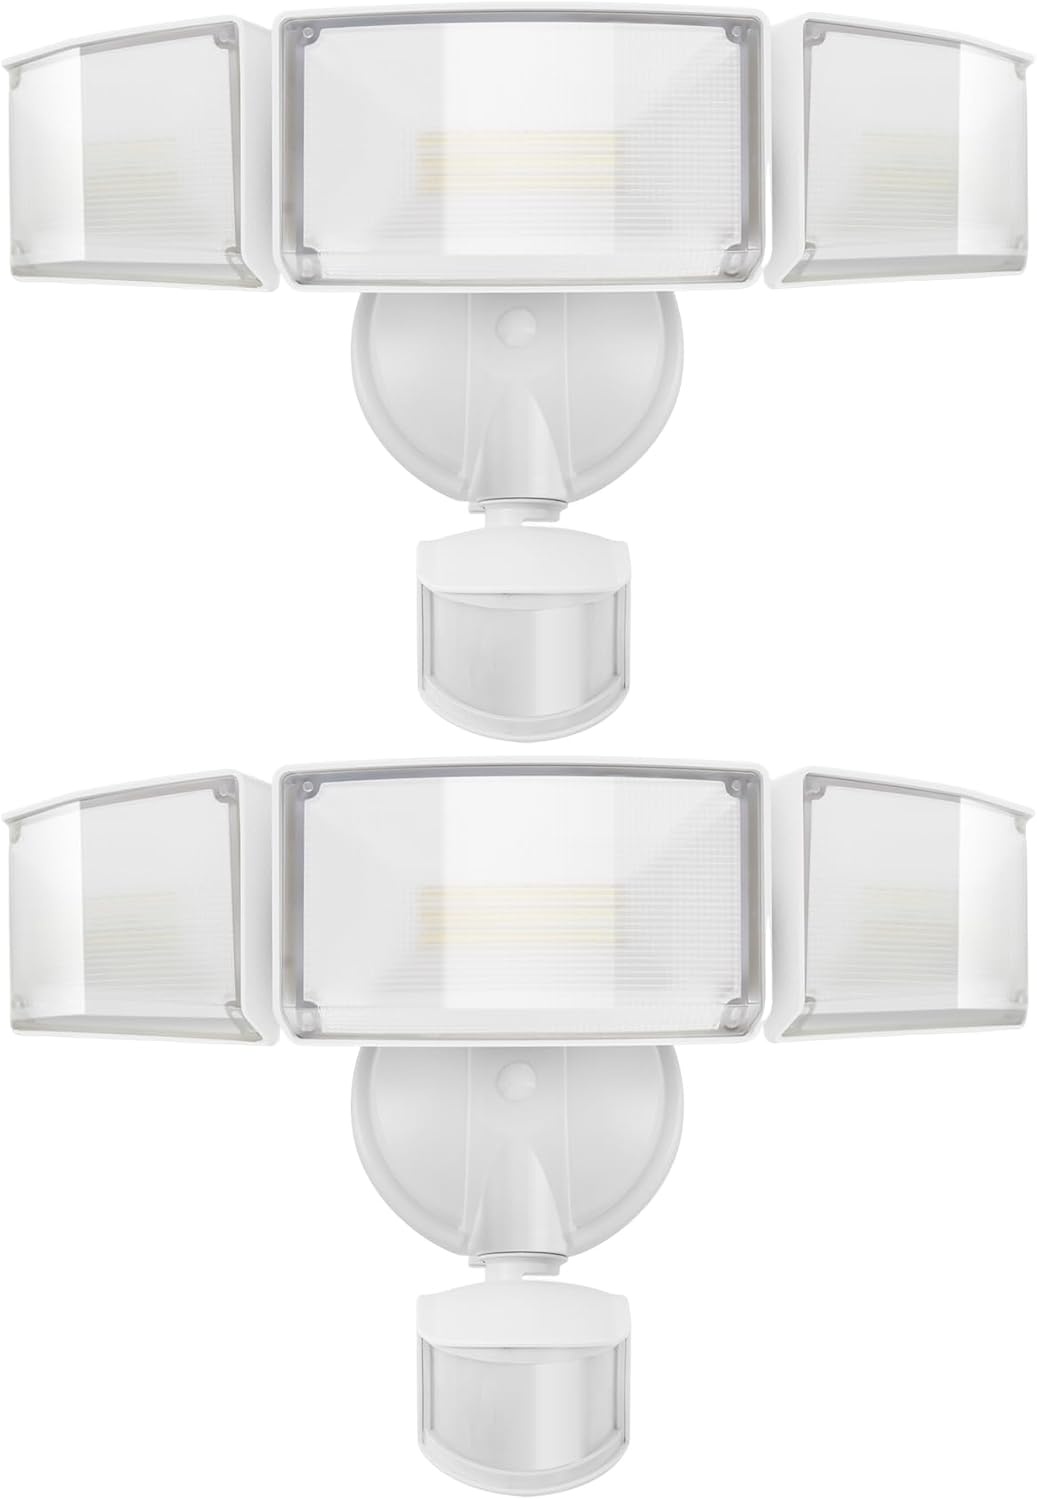
UME 2 Pack 5500LM LED Security Lights Motion Sensor Light Outdoor, 49W, 5000K Daylight, IP65 Waterproof, Dusk to Dawn, 3 Head Motion Detected Flood Light for Garage, Yard, Porch (White)
Overview Brand : UME Color : White Material : Aluminum Style : Modern Light fixture form : Floodlight About this item 【49W BRIGHTNESS AND ENERGY SAVING】: The security lights equipped with high quality LED beads, ensuring it to produce up to 5500 lumens 5000K light at low power of 49W. With optical filter lenses and 3 head design, provides comfortable and extensive illumination. Saves over 88% on electricity compare to halogen light 【4 LIGHTING MODES】: The outdoor flood lights features 4 versatile lighting modes to meet your different needs: ① 100% brightness when motion is detected at night; ② Maintains 20% brightness at night, up to 100% brightness with motion activated; ③ 6 hours constant illumination, 100% brightness day or night; ④ Test Mode. Suitable for the porch, garage, backyard, driveway, walkway, front door, etc 【MOTION SENSOR LIGHTS】: The outdoor motion sensor light can be triggered by the moving human, cars or animals up to 69 feet sensing range at 180°detection angle. You can adjust the three security light heads and motion sensor head to different angles as needed, keeps your home secure and convenient 【IP65 WATERPROOF AND EASY TO INSTALL】: IP65 waterproof rating and Excellent material ensures the floodlight can be against terrible weather like a rain, snow and dust, and has an excellent heat dissipation performance. Coming with installation accessories, the led flood light can be mounted on the wall in several wiring steps 【HIGH-QUALITY SERVICE】: We provide 7*24h after-sales service. Contact us if any issue arises
Brand: UME
Category: Home & Garden > Business & Home Security > Security Lights